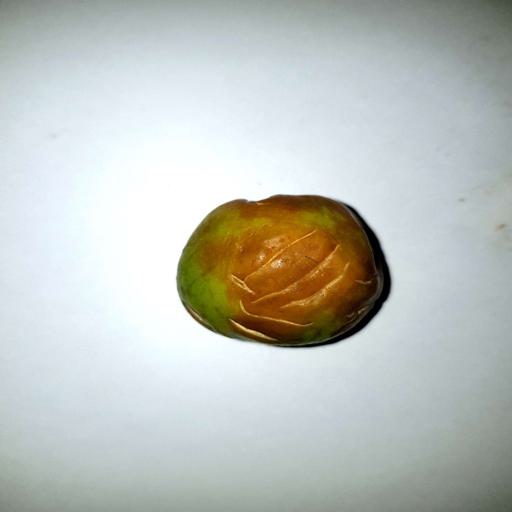
Label: bruised